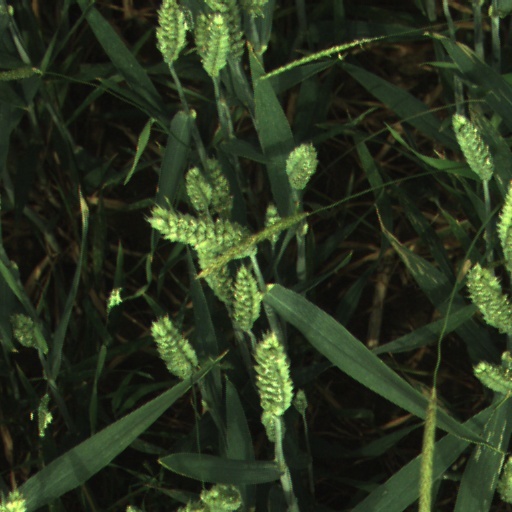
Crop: wheat